Concordia College (South Australia)

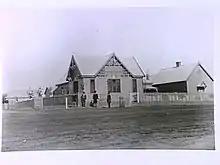
Concordia College at Murtoa, c.1890s

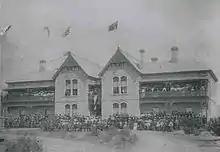
The college at Highgate on opening day, 1905

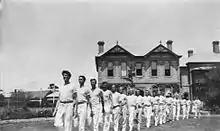
Gymnasium team in front of the main building, c.1921

Concordia College was founded by W. F. Peters, a Lutheran pastor in the Victorian country township of Murtoa. Peters purchased a private school founded in 1887 by T. W. Boehm, and re-established it in 1890 as a boys' college and training ground for future pastors and teachers. Lutheran leaders in South Australia moved the college to its present Highgate site in 1905.